Gerardo Sosa Castelán

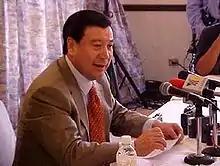

Gerardo Sosa Castelán (born 26 July 1955) is a Mexican lawyer and politician formerly affiliated with the Institutional Revolutionary Party (PRI). He has